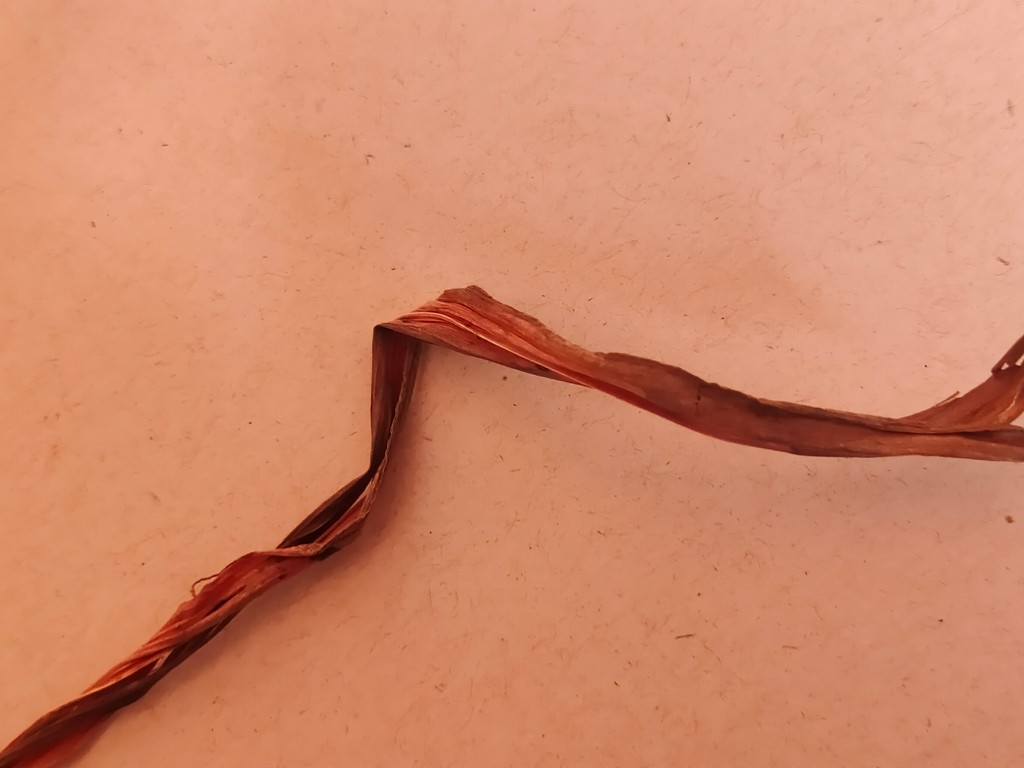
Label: Dried